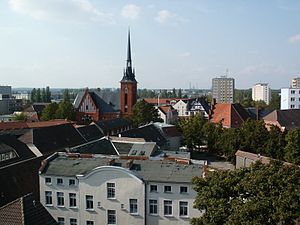
Schwedt/Oder
Udsigt over den gamle bydel
Schwedt/Oder er med et indbyggertal på 36.677 mennesker, den folkerigeste kommune i landkreis Uckermark i den nordøstlige del af den tyske delstat Brandenburg. Med ca. 200 km² er den nummer 77 på lidten over de arealmæssigt største kommuner i Tyskland